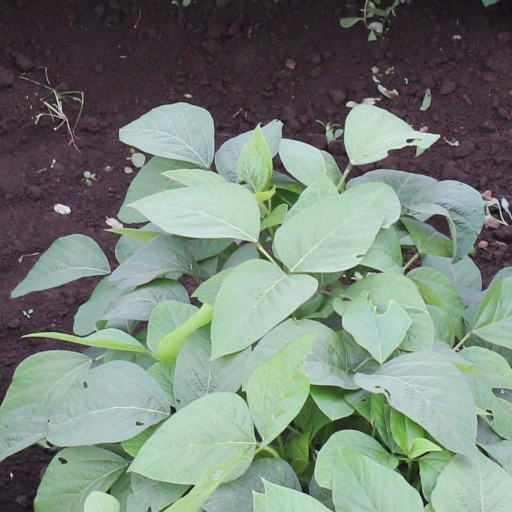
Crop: soybean